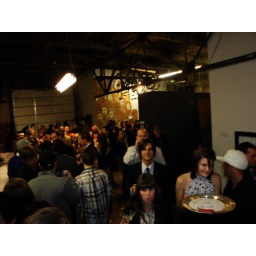
Balance Party thrown by DVLP and Omerica....fundraiser party where we raised enough money to plant over 4,000 trees